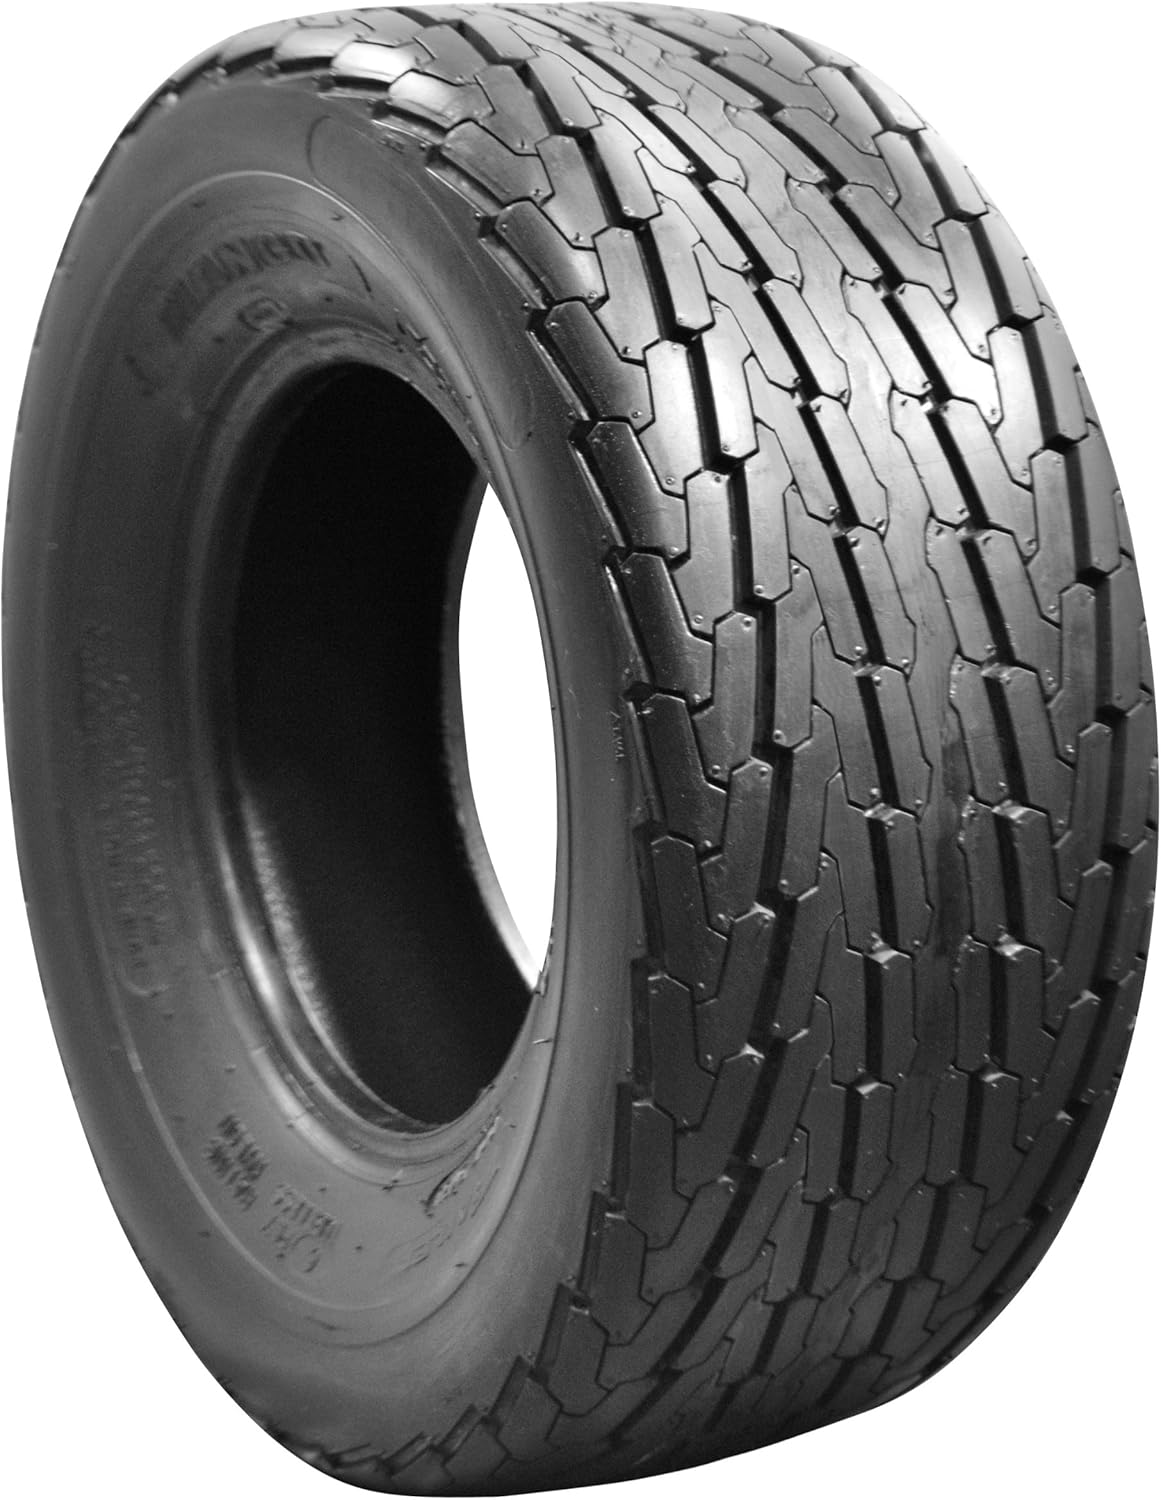
Nanco Bias Tire - 20.5x8.0R10 J
Category: Automotive
Nanco tires are built tough, to endure a variety of work and play environments. Nanco is a registered trademark of Tireco, Inc., a specialty tire distributor with over 40 years of experience in the specialty product industry. Namco OEM quality products have been used by North America’s largest and most respected equipment manufacturers, and continue to be demanded by today’s informed consumers. All Nanco are built for strength, endurance, and reliability. Nanco specialty tires are the choice of seasoned professionals and weekend warriors.
Features: Made of quality materials | Durable and long lasting | Engineered to perform